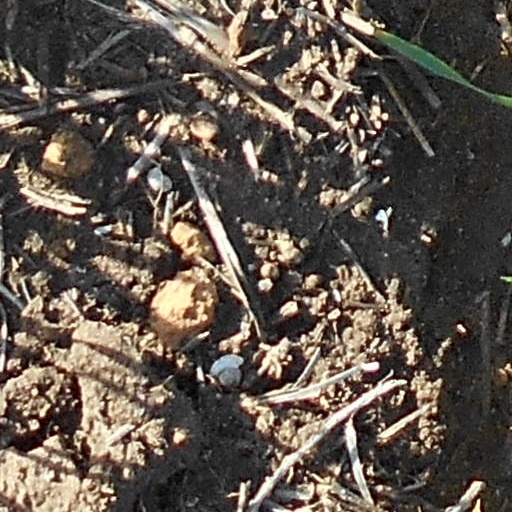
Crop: wheat